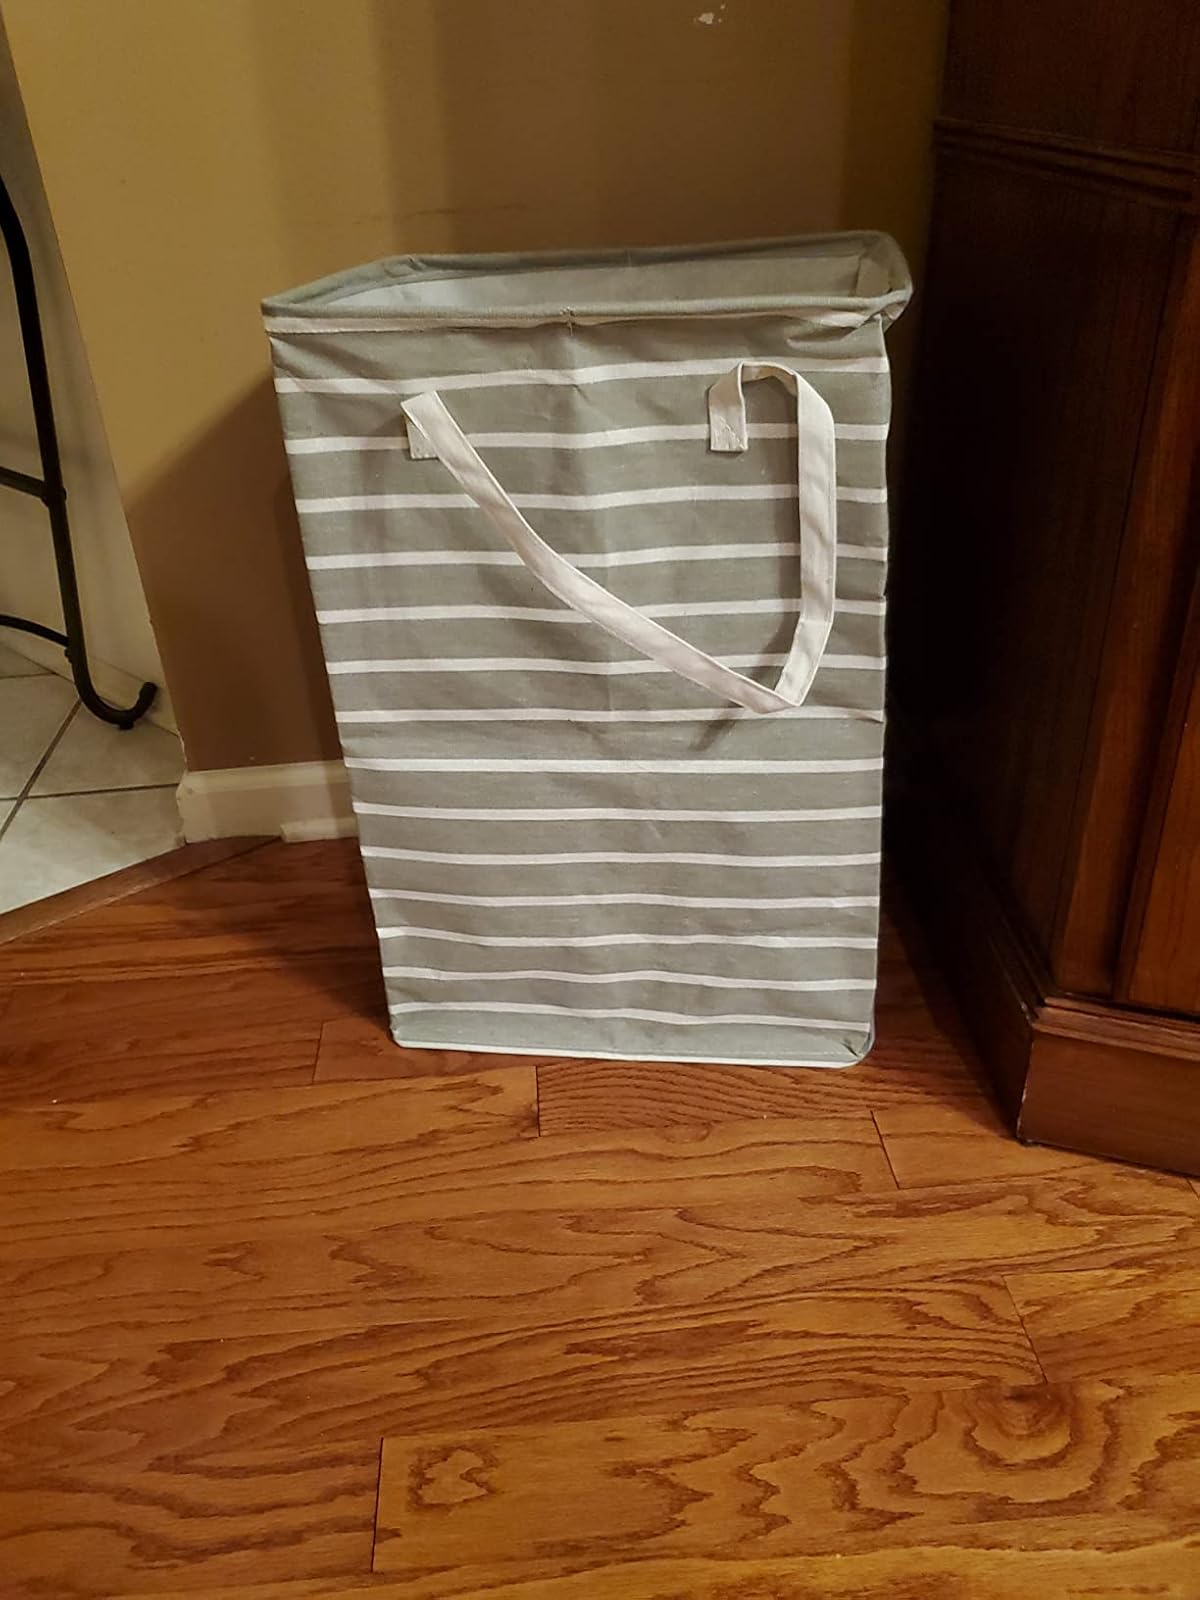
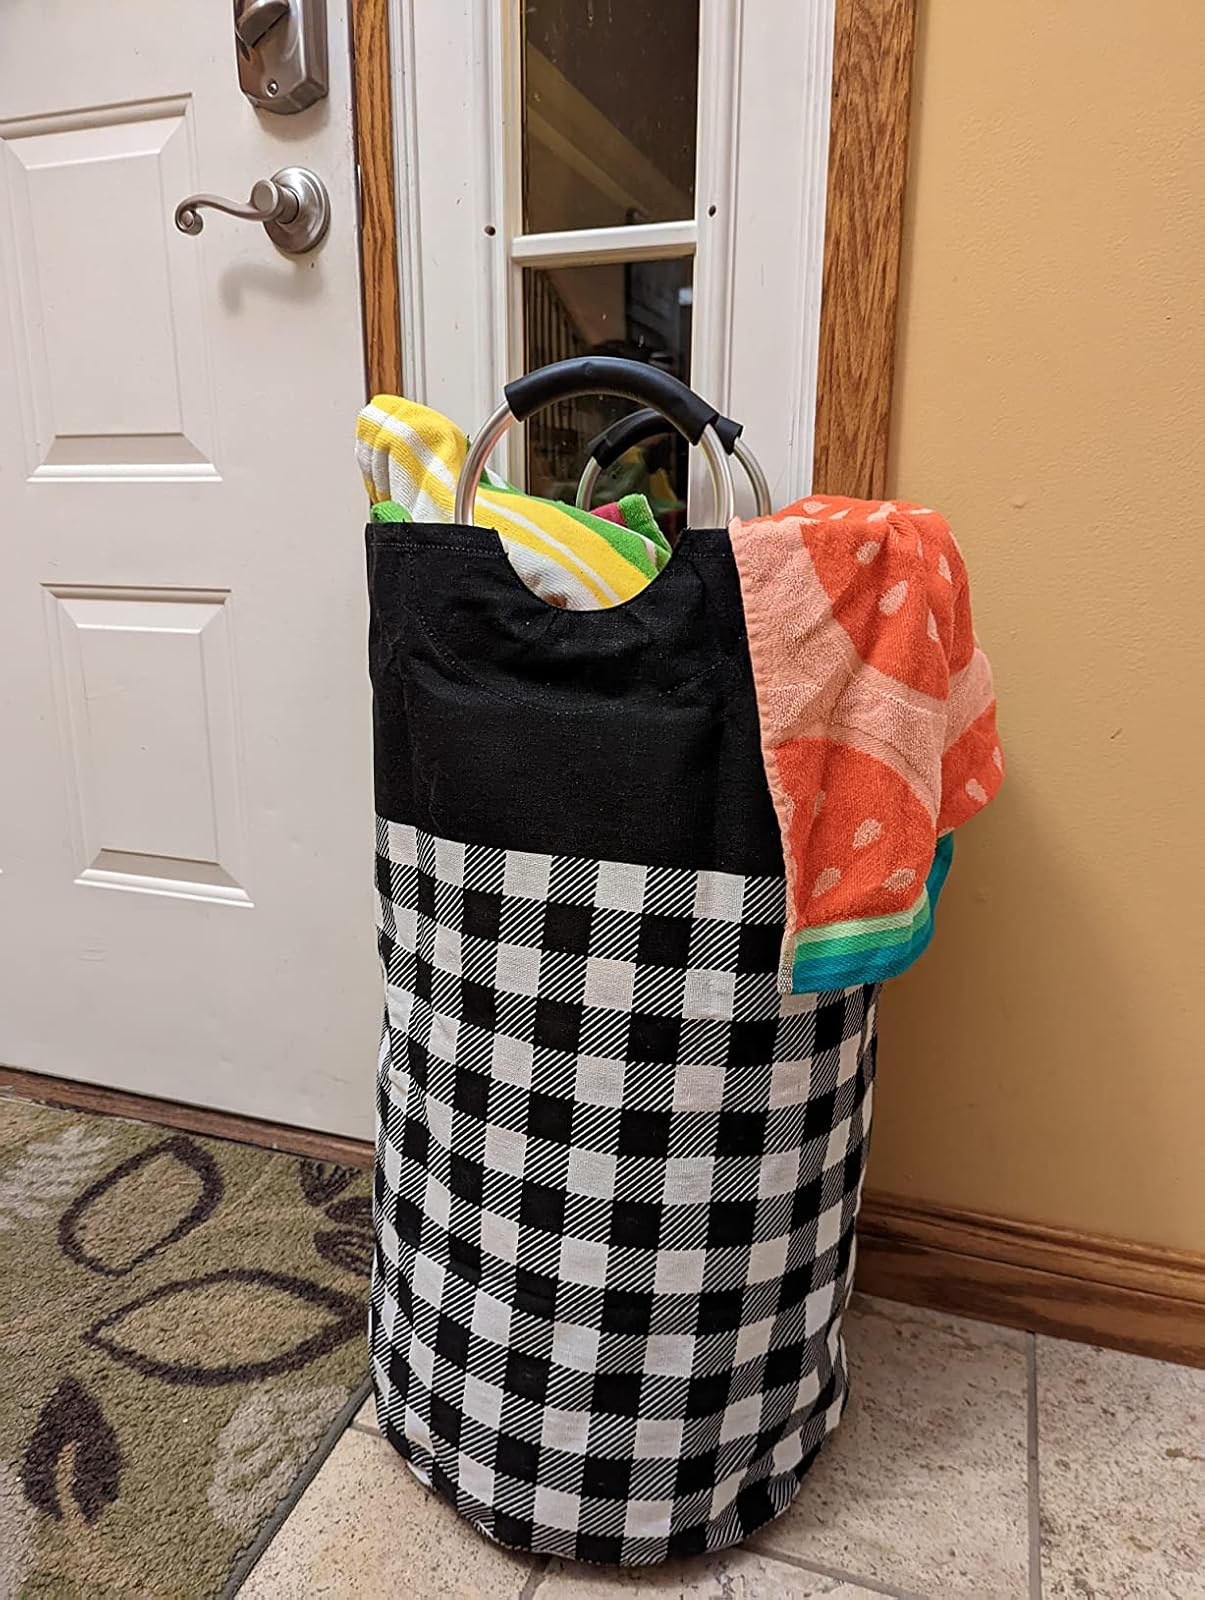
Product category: items_hamper
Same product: no